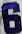
Number: 6